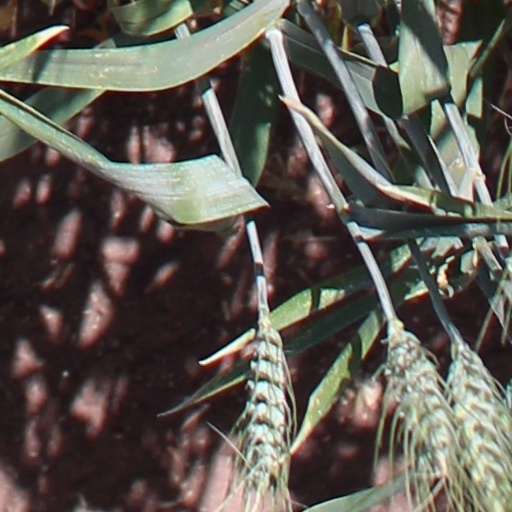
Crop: wheat